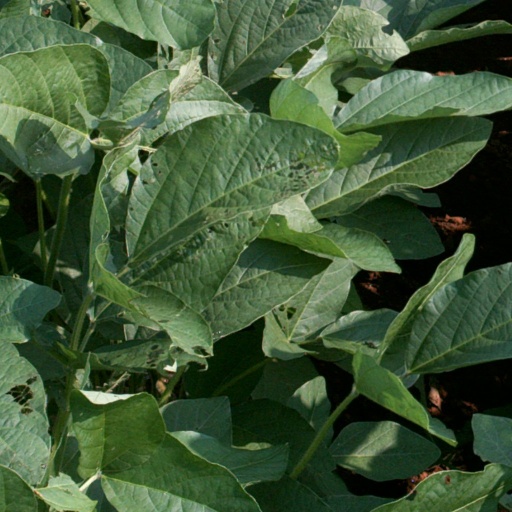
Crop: soybean